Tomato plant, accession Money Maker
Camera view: tilt-top (135 deg); turntable rotation: 240 degrees
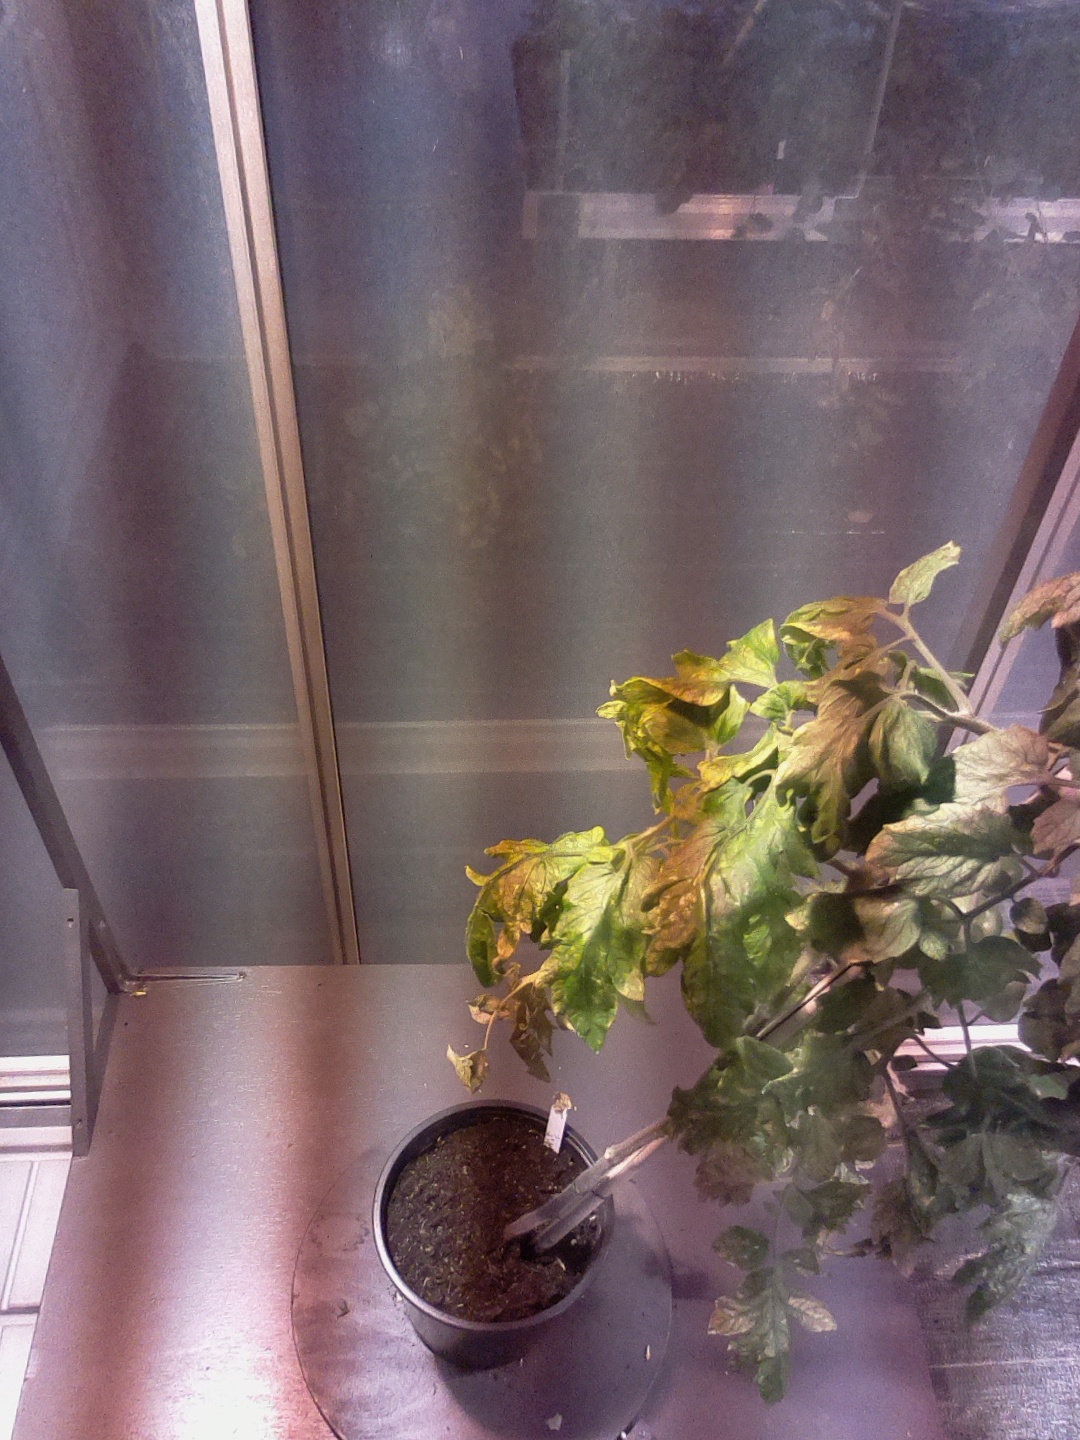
BBCH growth stage 76: 60%-70% of final fruit size